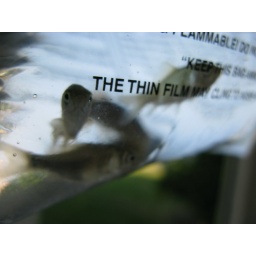
&amp;quot;Starter&amp;quot; feeder fish in their little plastic bag.